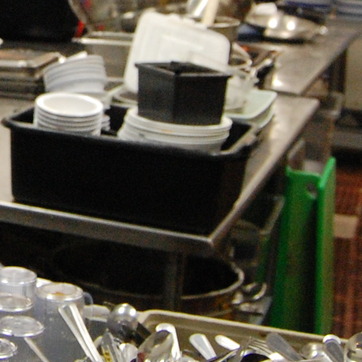
Material: plastic